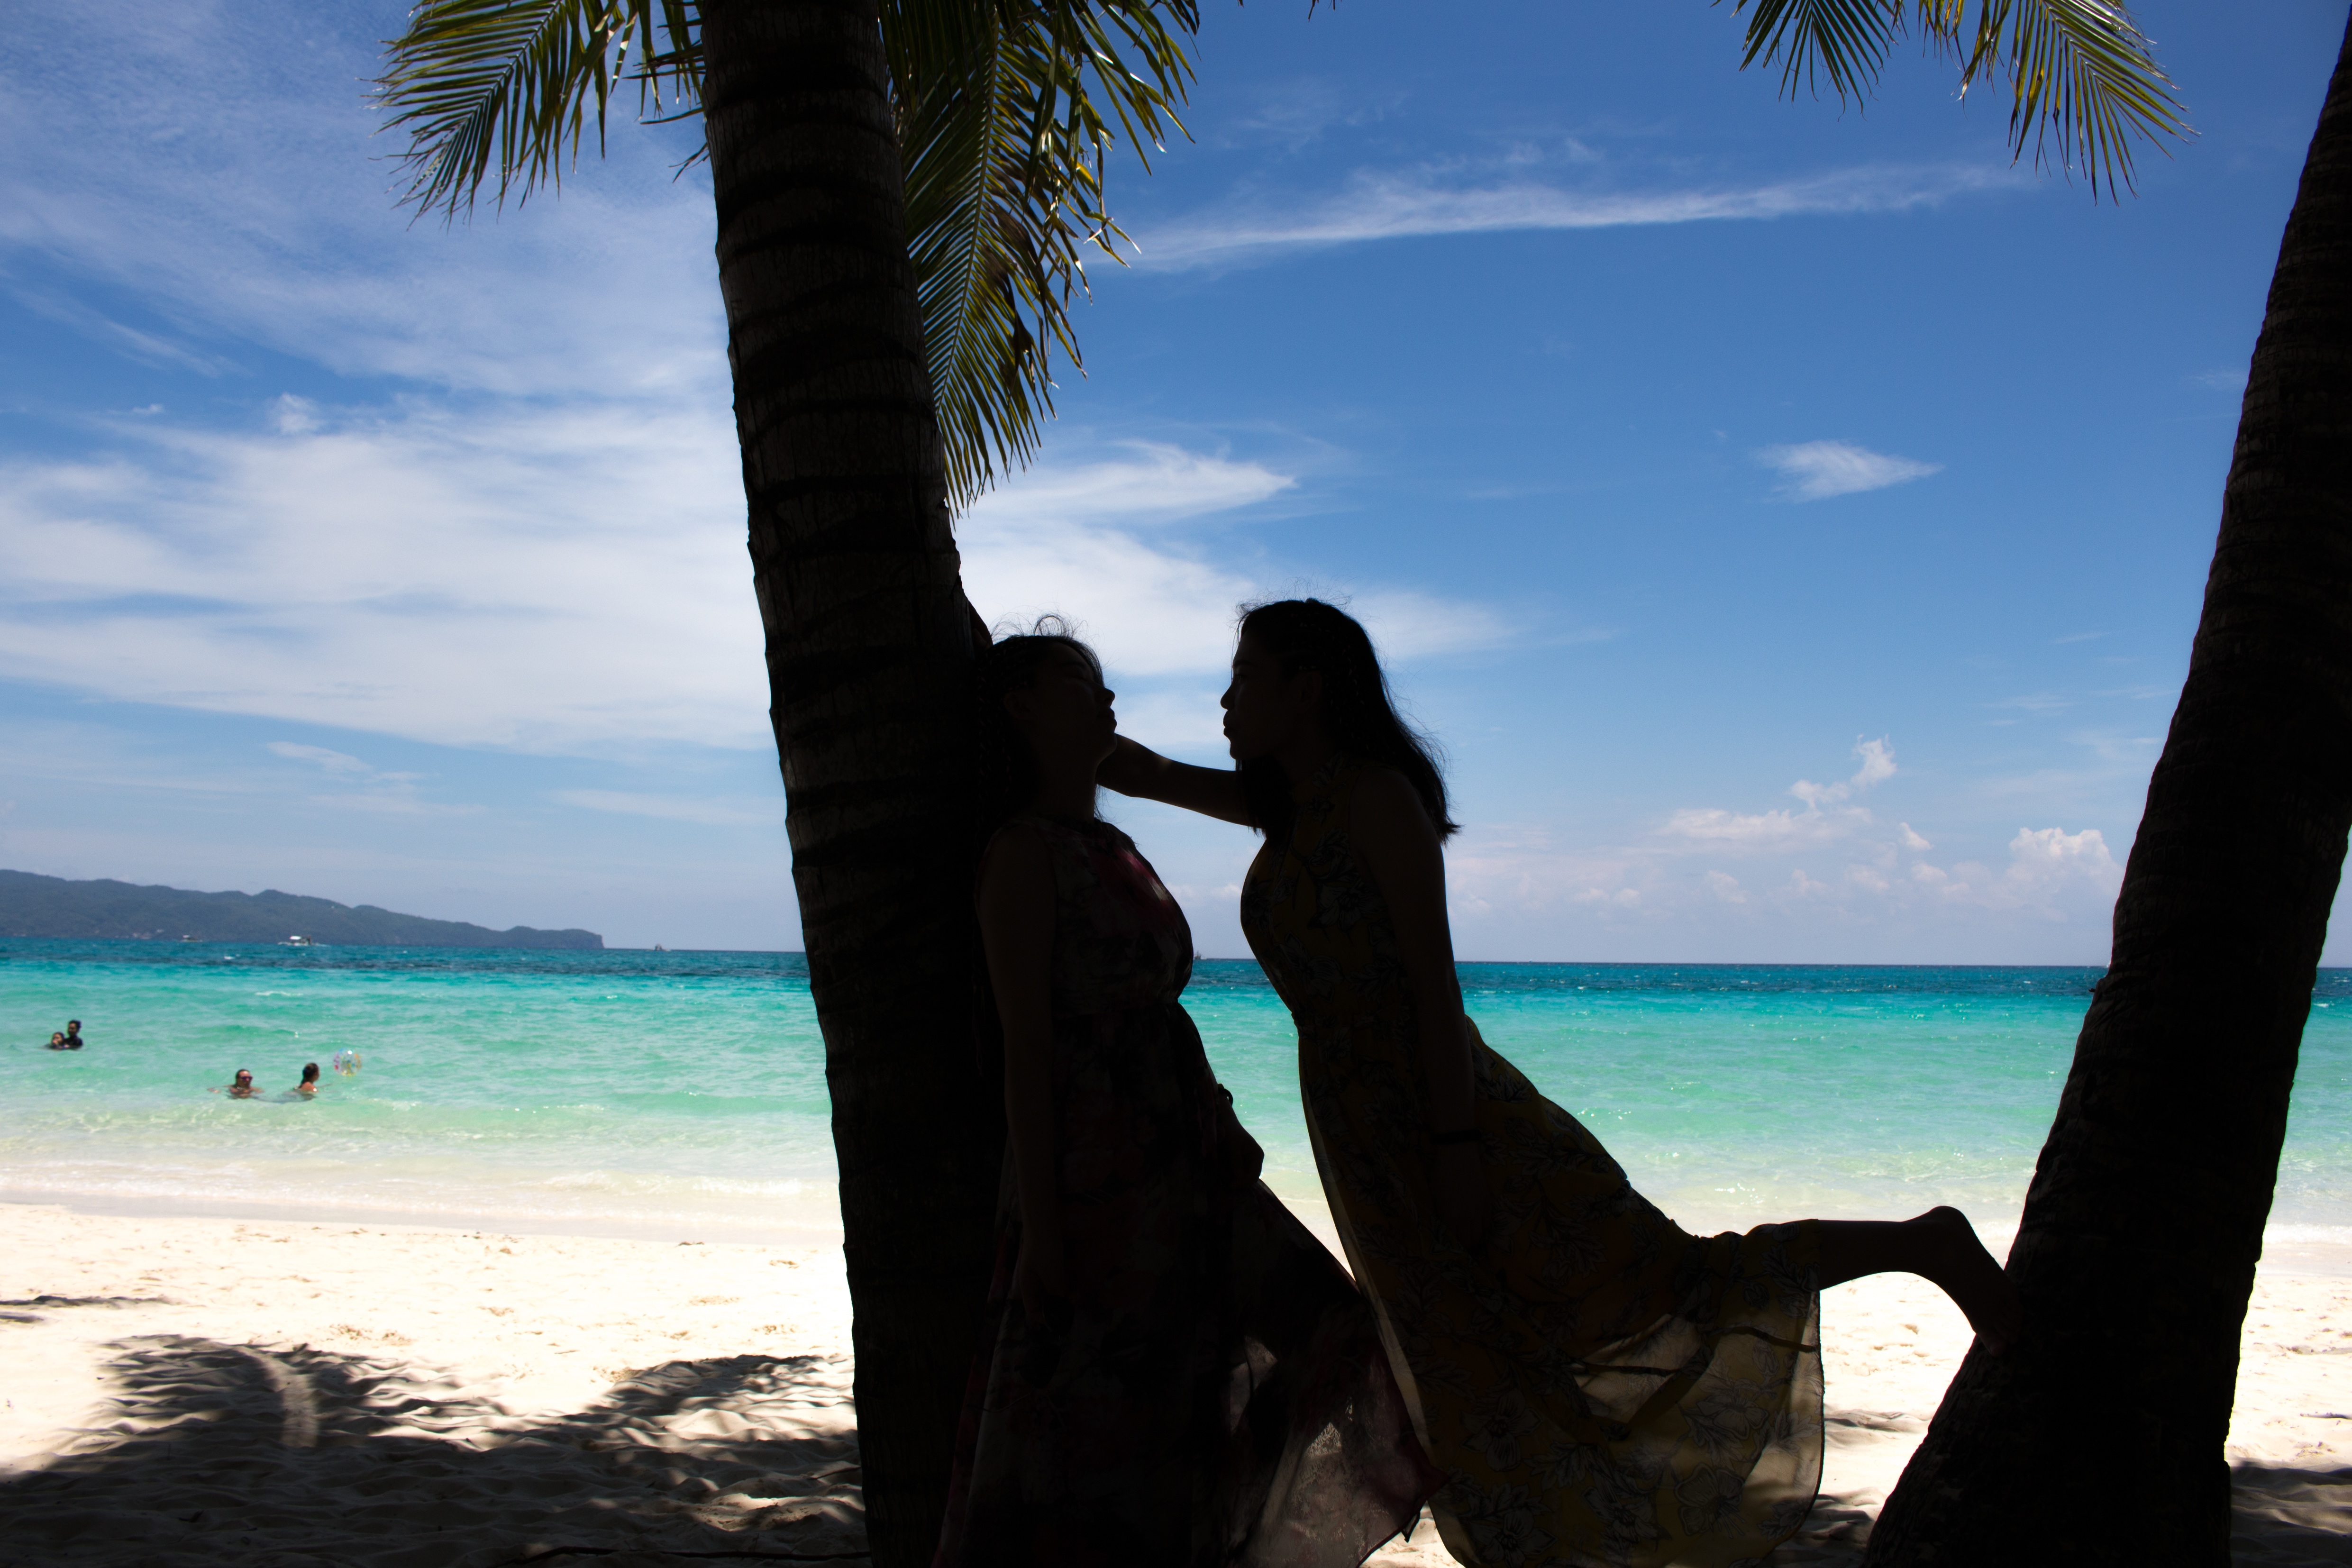
beach, sea, coast, tree, ocean, horizon, sky, sunset, sunlight, shore, vacation, bay, blue, body of water, caribbean, tropics, cape, arecales, palm family